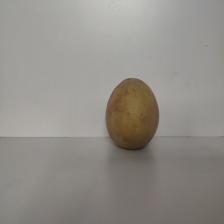
Size: Large